Rudolph the Red-Nosed Reindeer

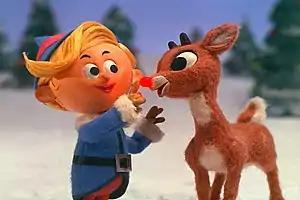
Young Rudolph and Hermey the Elf as seen in the 1964 TV special

Rudolph made his first screen appearance in 1948, in a cartoon short produced by Max Fleischer for the Jam Handy Corporation that was more faithful to May's original story than Marks' song, which had not yet been written. It was reissued in 1951 with the song added.